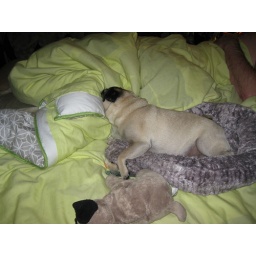
Magda zonked out in her cat bed